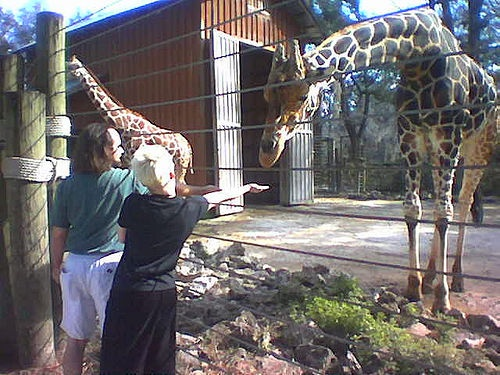
a couple of kids reaching out to a giraffe
Two people are feeding a giraffe that is behind a fence.
The people are visiting the giraffes on the zoo.
A man and a boy feeding a giraffe which is inside an enclosure.
A man and boy reaching their hands through a fence towards a giraffe.